Honda Airwave

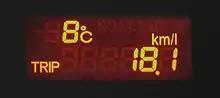
Fuel economy monitor in a 2006 Airwave

The interior versatility of the Airwave was similar to its smaller sibling, the Fit. By moving the fuel tank underneath the front row of seats, space was freed up in the rear for a flexible seating system. Like the Fit, the Airwave had five different seating modes.